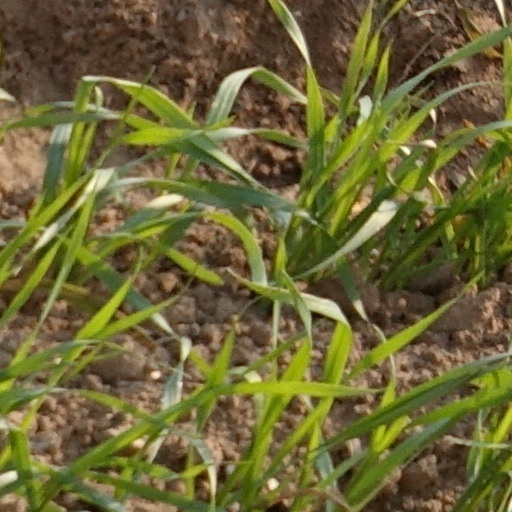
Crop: wheat